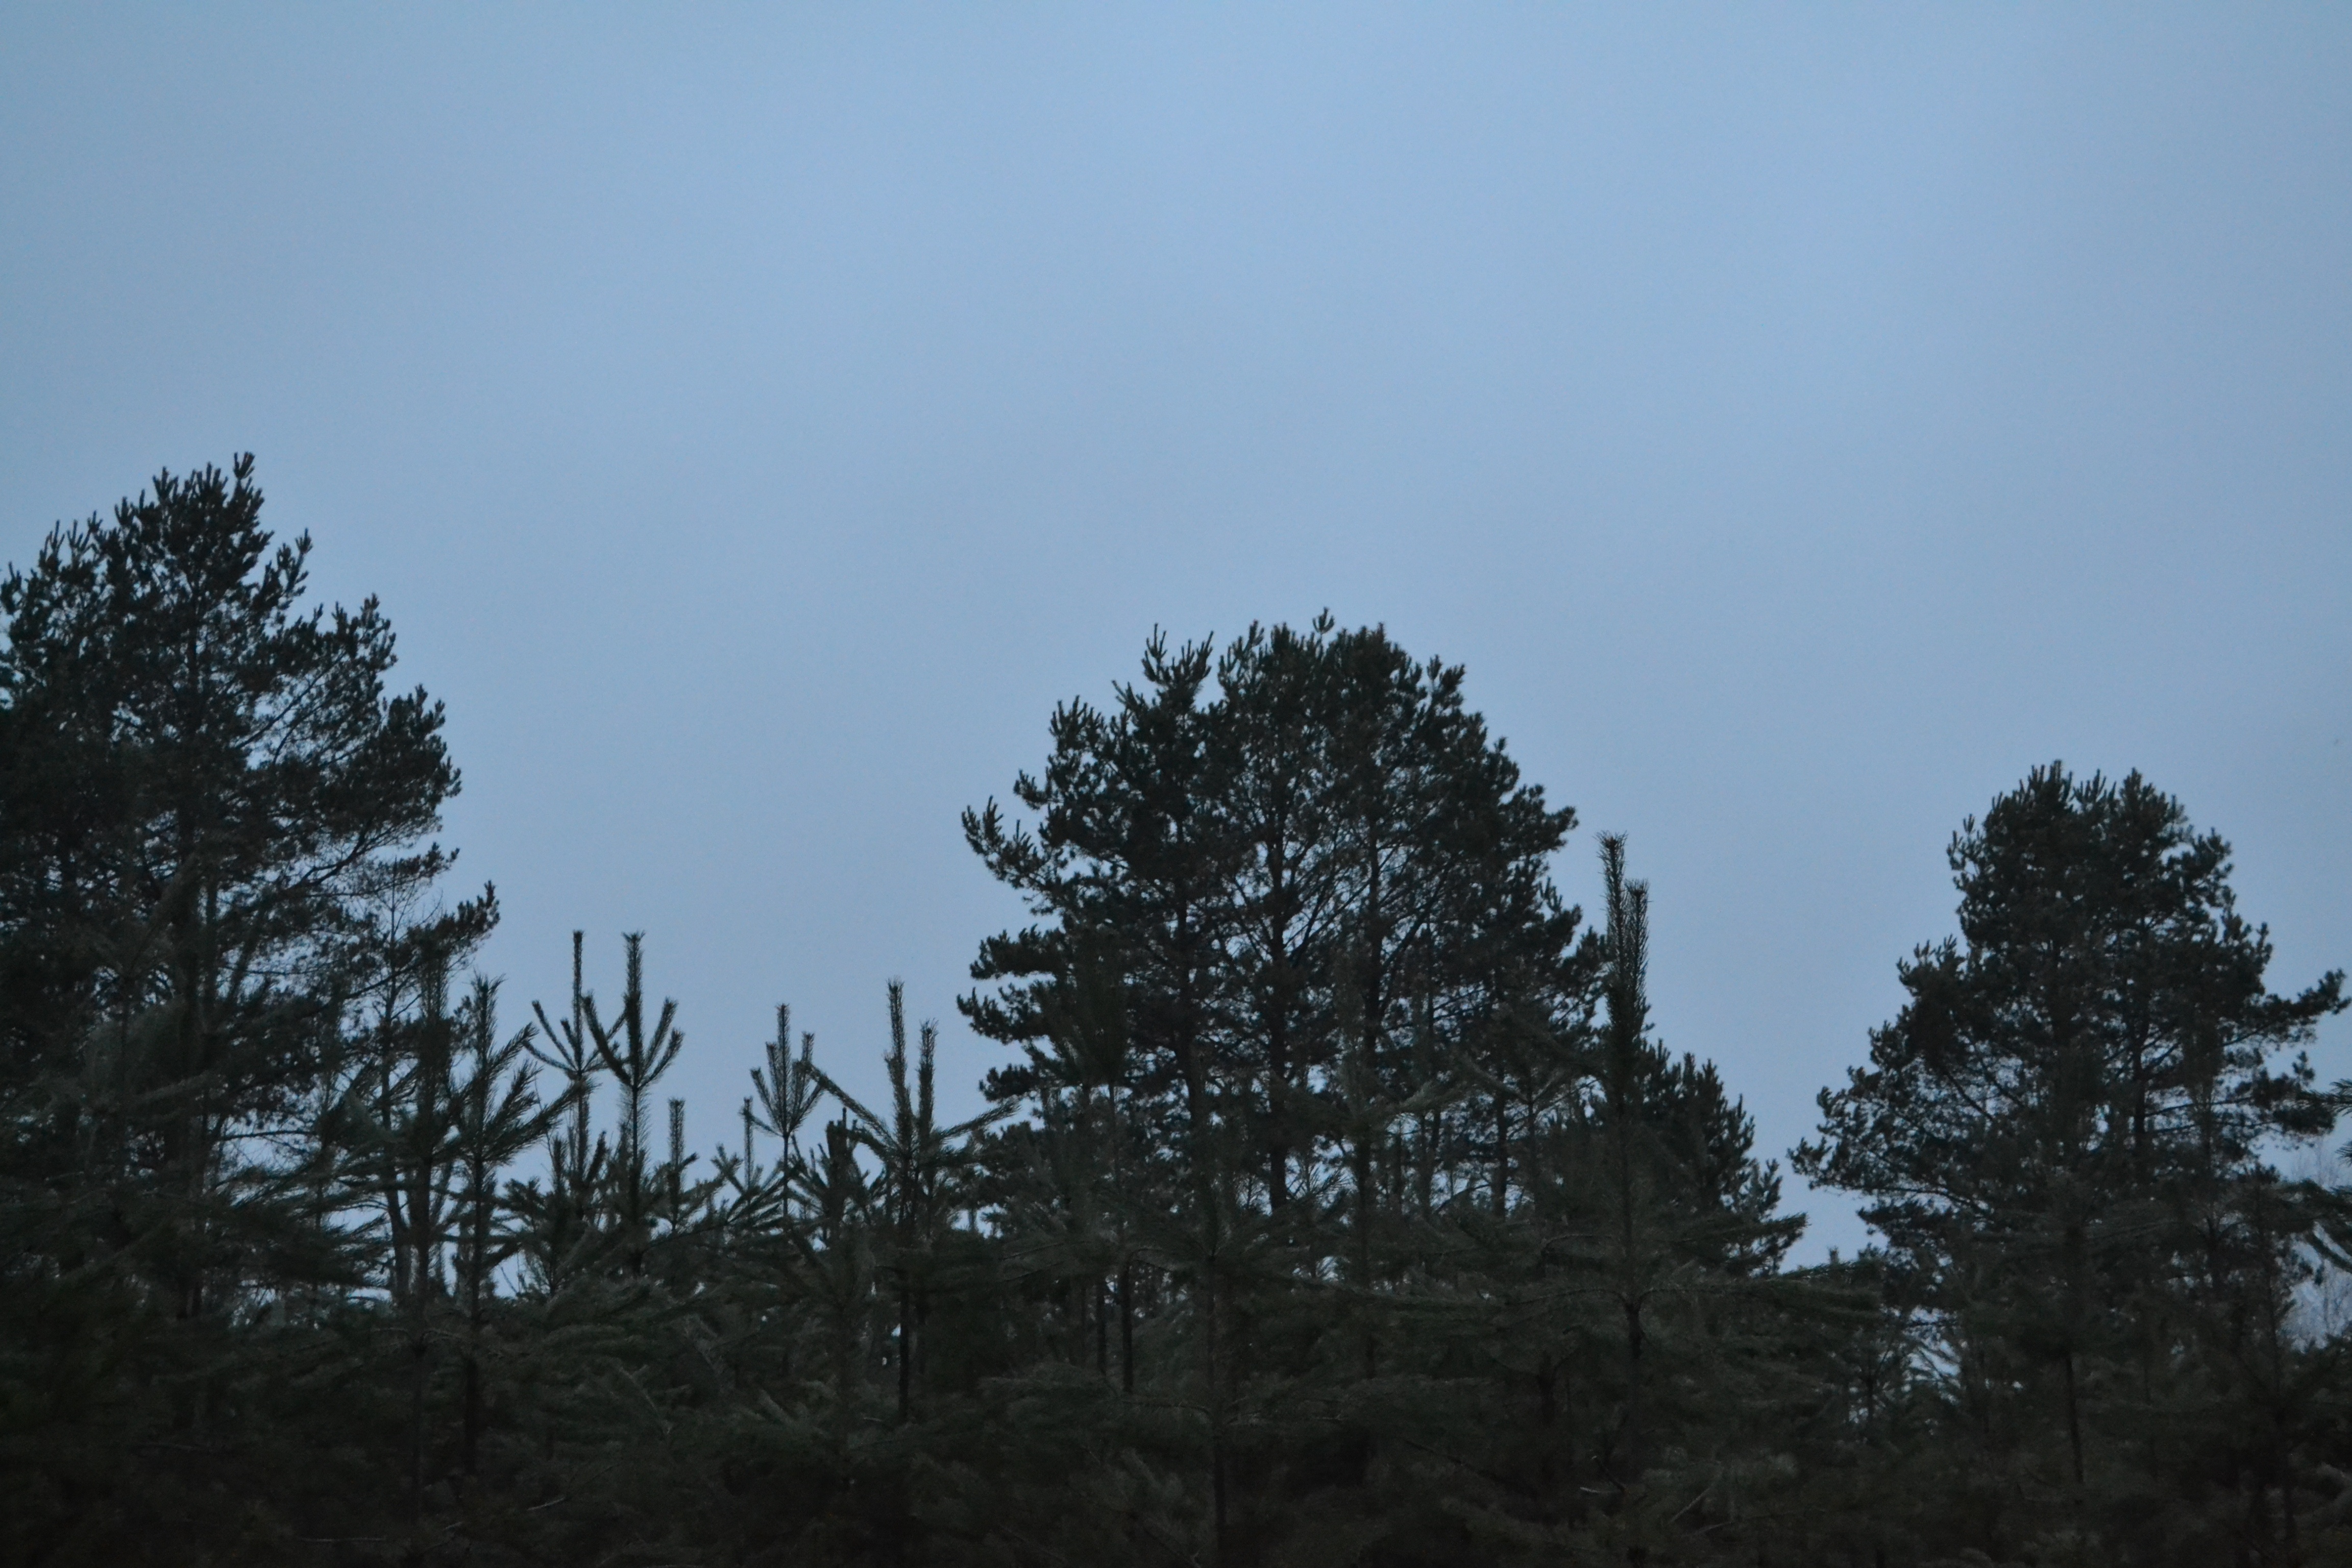
tree, nature, forest, branch, cloud, plant, sky, mist, sunlight, morning, leaf, dawn, weather, habitat, ecosystem, atmospheric phenomenon, woody plant